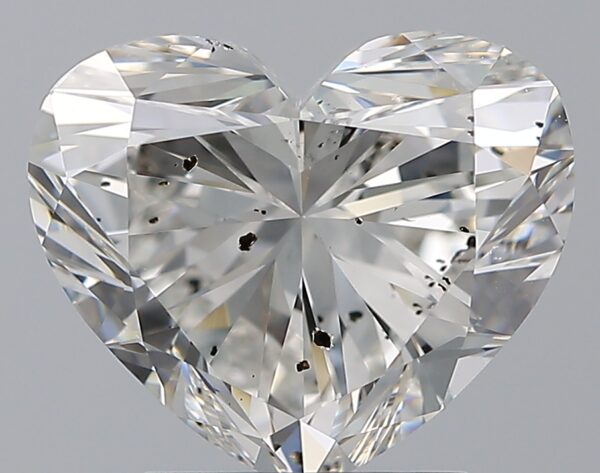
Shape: heart
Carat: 3
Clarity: SI2
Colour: G
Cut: EX
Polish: EX
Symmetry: VG
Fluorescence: ST
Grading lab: GIA
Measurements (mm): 8.29 x 9.87 x 5.94